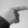
ASL letter: G